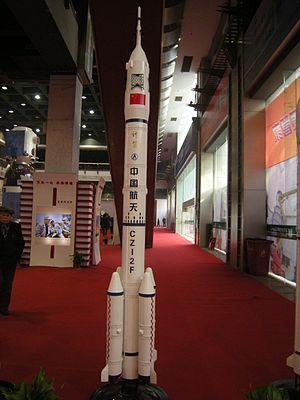
Le programme Shenzhou, est le programme de vol spatial habité de la République populaire de Chine. Les missions du programme utilisent le vaisseau spatial Shenzhou développé avec l'aide de la Russie, et qui présente de grandes similarités avec le vaisseau Soyouz, ainsi que le lanceur Longue Marche 2F qui est tiré depuis la base de lancement de Jiuquan. Le projet est lancé en 1992 sous le nom de Projet 921-1. Le premier vol d'un taïkonaute a lieu le 15 octobre 2003 après quatre vols sans équipage destinés à qualifier le vaisseau qui se sont déroulés entre 1999 et 2002. Fin 2011, quatre missions habitées Shenzhou ont été lancées depuis le démarrage du programme : elles ont permis de tester des configurations de vol de complexité croissante. Dans le cadre de la mission Shenzhou 7, l'astronaute Zhai Zhigang a réalisé la première sortie d'un Chinois dans l'espace le 27 septembre 2008. Et le 16 juin 2012, dans le cadre de la mission Shenzhou 9, Liu Yang devint la première taïkonaute chinoise à aller dans l'espace et réalisa durant ce vol un amarrage manuel à la station spatiale Tiangong 1.